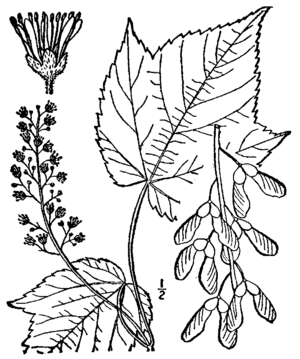
L'érable à épis, aussi appelé plaine bâtarde, est un petit arbre que l'on rencontre à l'état naturel au nord-est de l'Amérique du Nord.